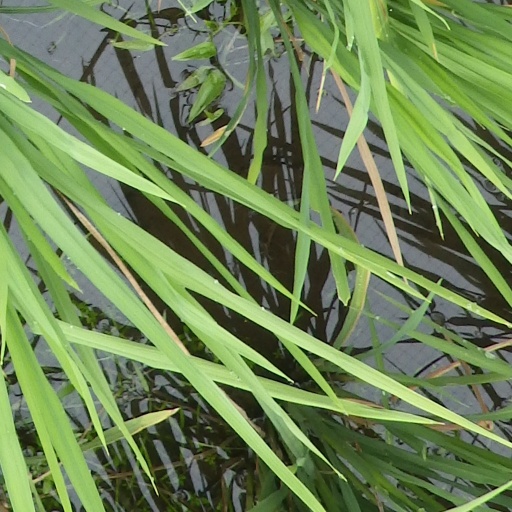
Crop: rice